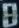
Number: 8